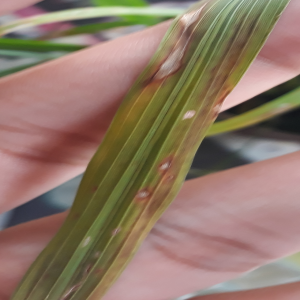
Disease: Blast